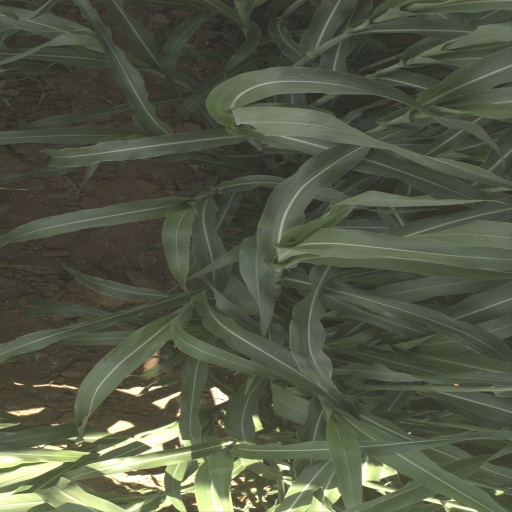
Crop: sorghum